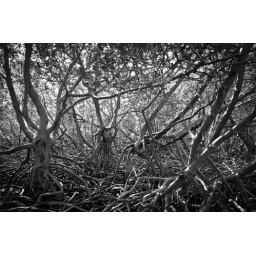
Mangroves growing in salt water off the coast of the Dominican Republic